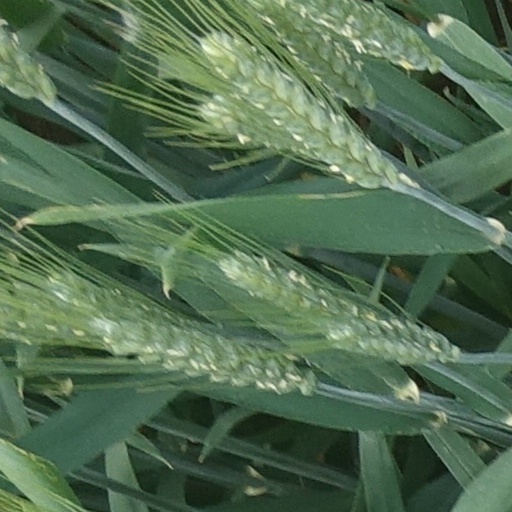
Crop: wheat